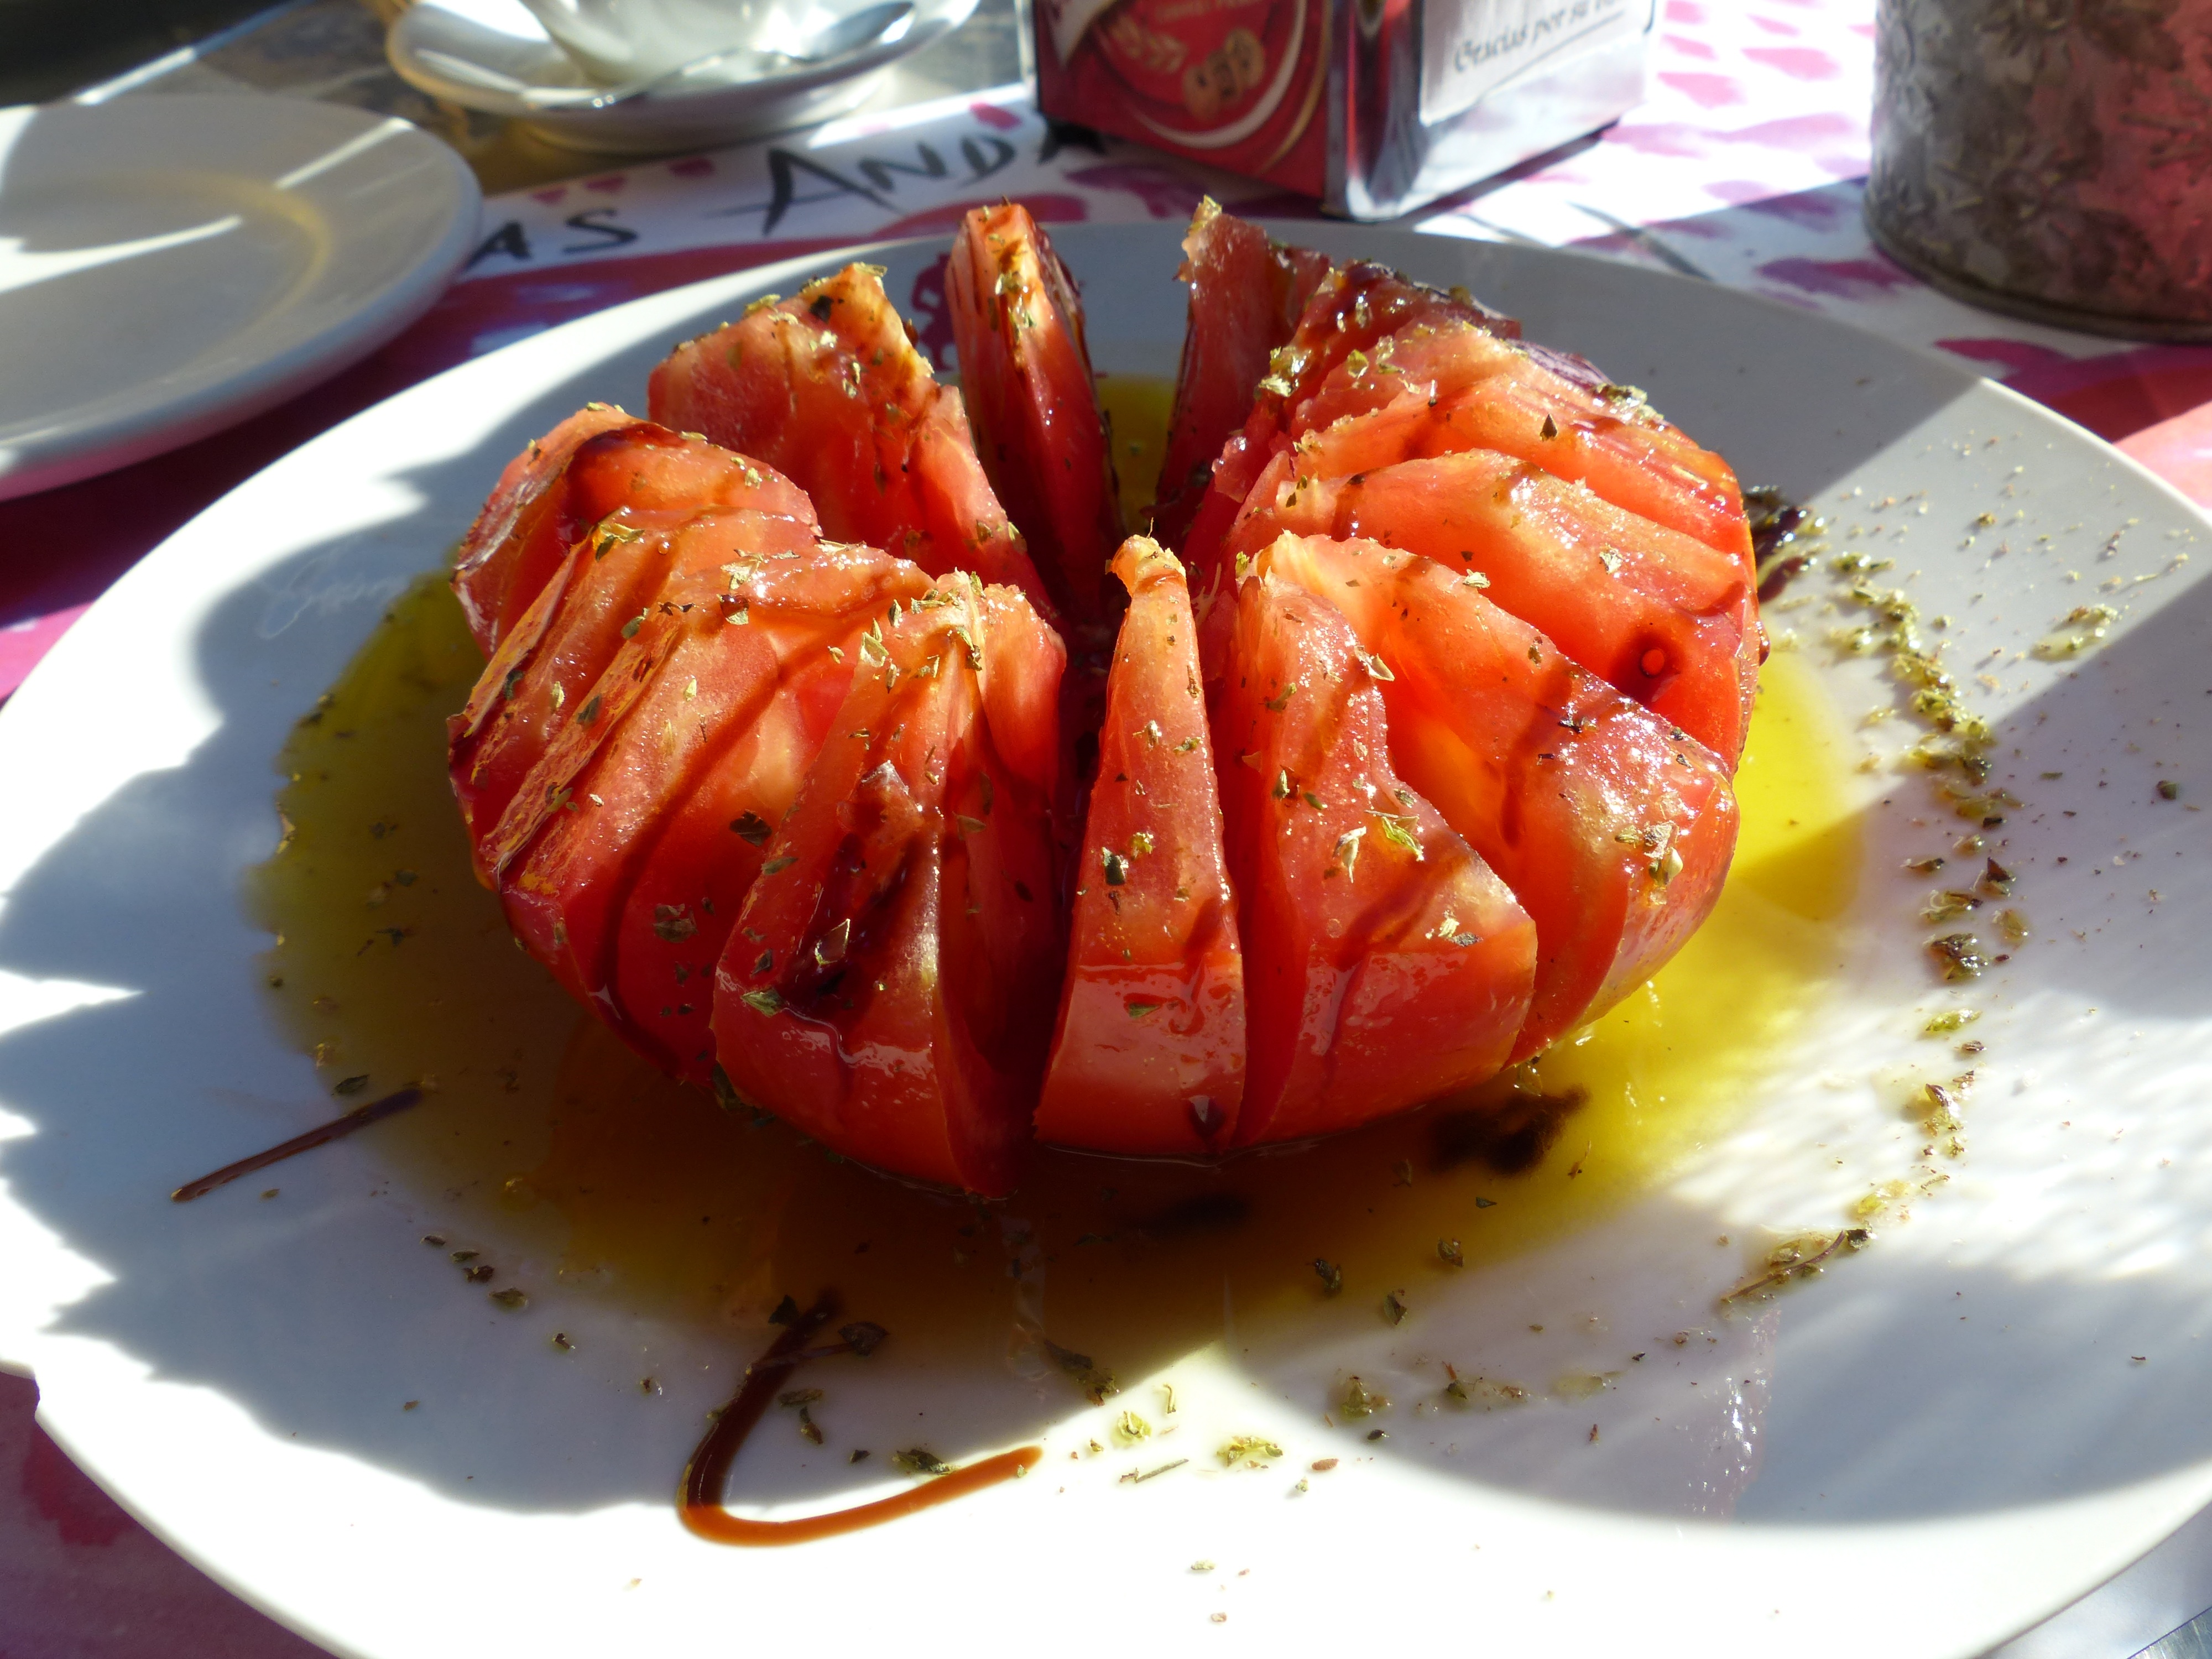
dish, meal, food, garlic, produce, seafood, eat, lunch, cuisine, invertebrate, tomato, asian food, court, tenerife, spanish, sliced, oily, hors d oeuvre, caridean shrimp